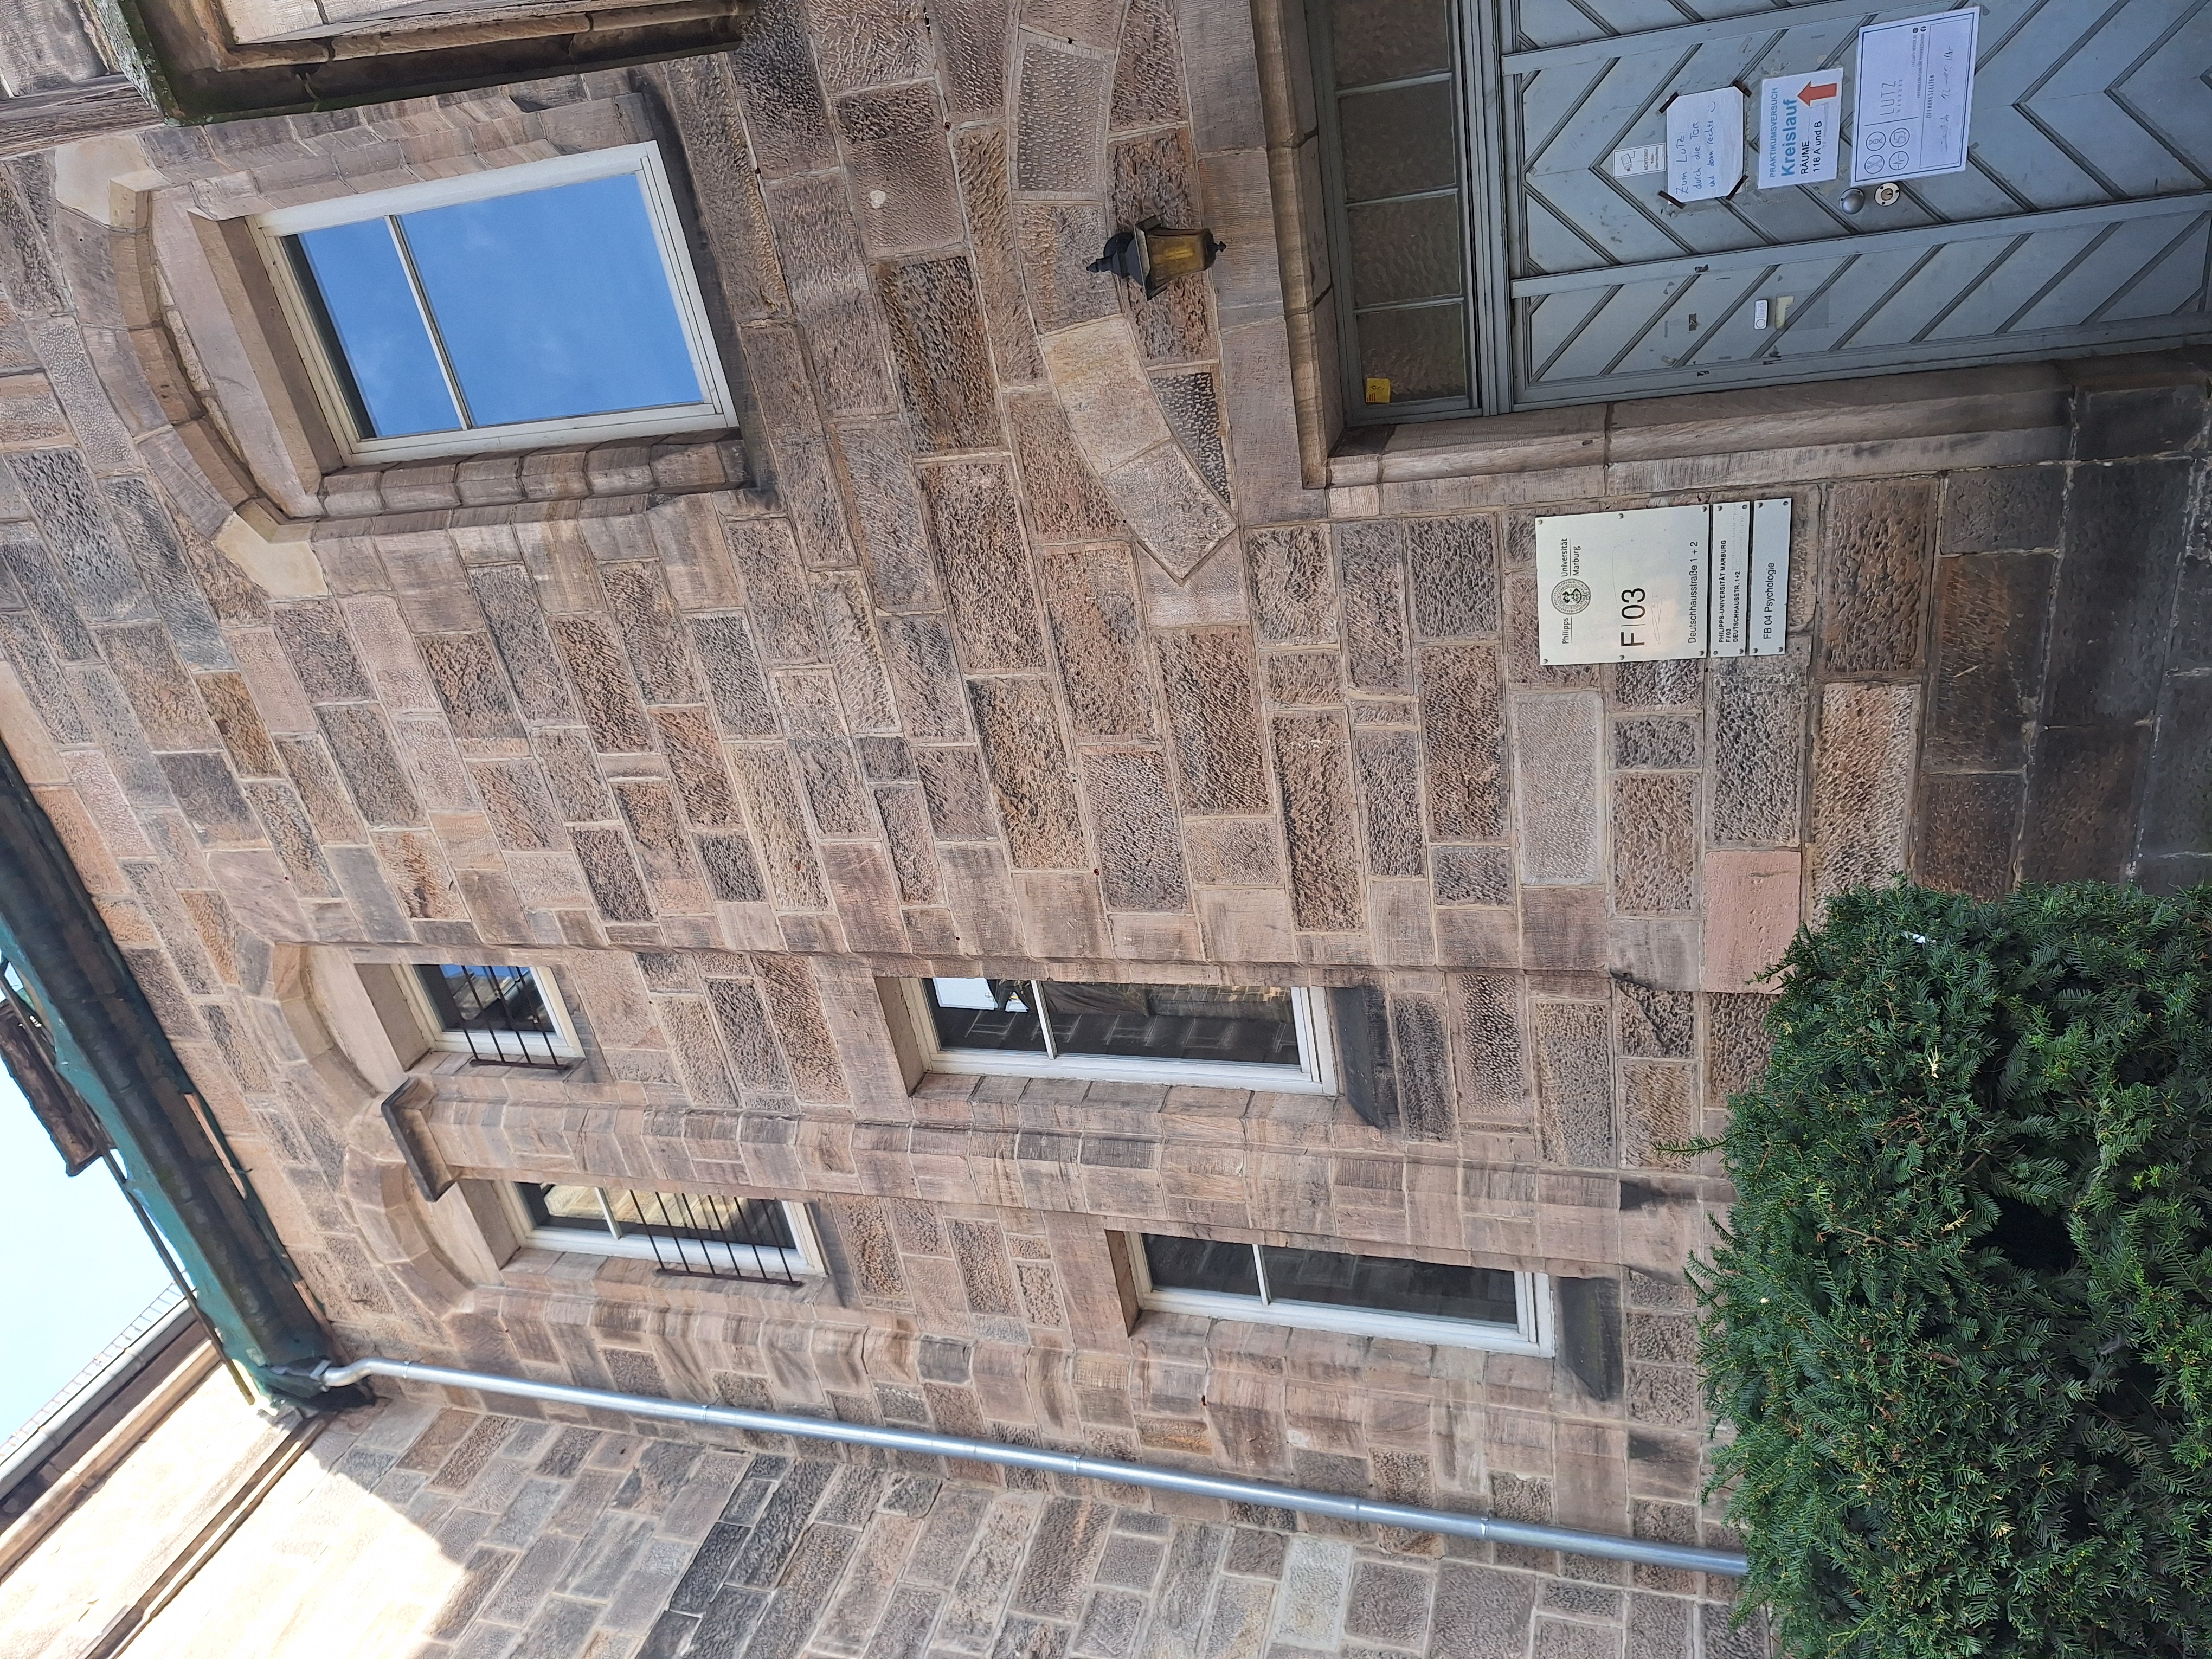
Building: Deutschhausstraße 1